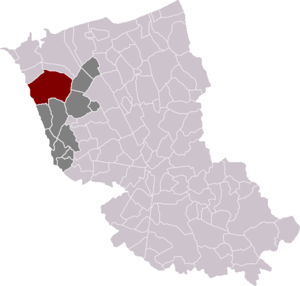
Bourbourg est une commune française, située dans le département du Nord en région Hauts-de-France.